Aerolíneas Sosa

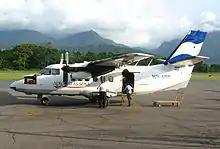
Aerolíneas Sosa Let L-410

On 7 March 1998, an engine on a Let L-410 UVP aircraft carrying two crew members and 15 passengers failed shortly after takeoff from Golosón International Airport, forcing the crew to turn back to the airport. The wing struck a house, causing the Let to crash into a street. There were no fatalities, but the aircraft was written off.